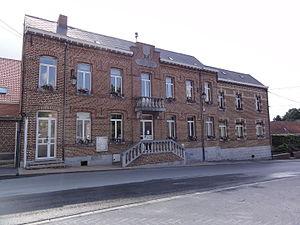
Poix-du-Nord (Nord, Fr) mairie
Poix-du-Nord est une commune française située dans le département du Nord, en région Hauts-de-France.